Bird visual acuity rendering: 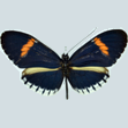
Butterfly visual acuity rendering: 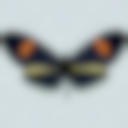
Species: melpomene
Subspecies: cythera
Sex: male
View: dorsal
Hybrid status: valid subspecies
Locality: Chimbo ECD CH
Coordinates: -2.233, -79.117